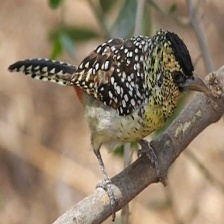
Species: D-ARNAUDS BARBET
Scientific name: TRACHYPHONUS DARNAUDII